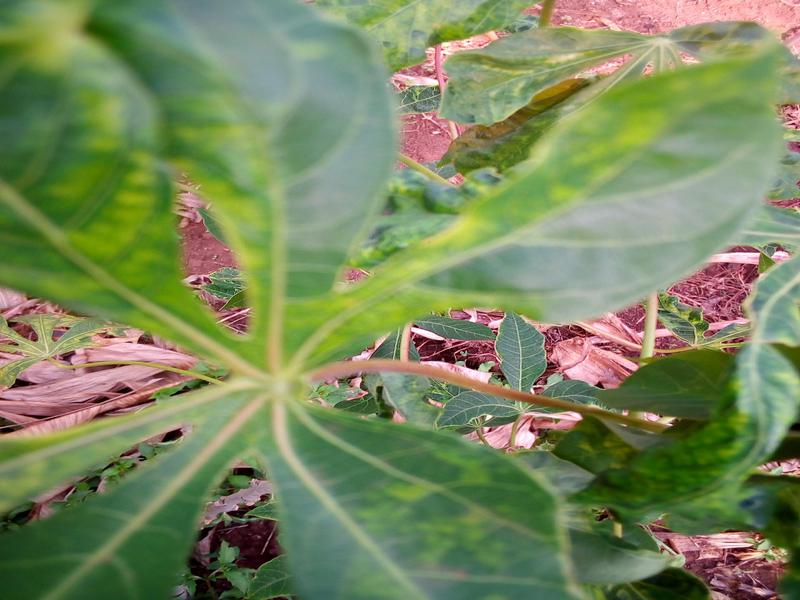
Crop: cassava
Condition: mosaic_disease